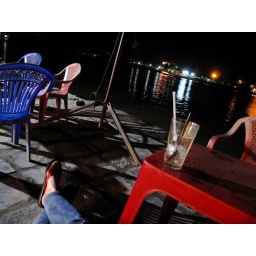
drink by the river on a plastic chair